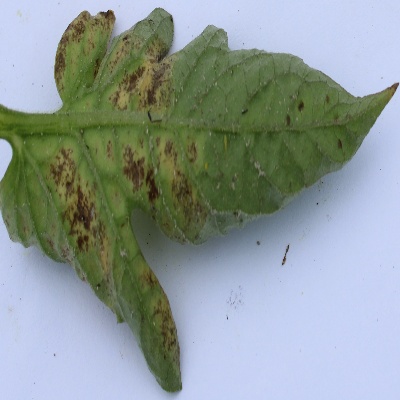
Crop: Tomato
Condition: septoria leaf spot